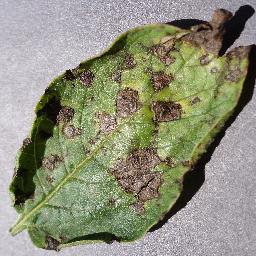
Etiqueta: Tizon_Temprano